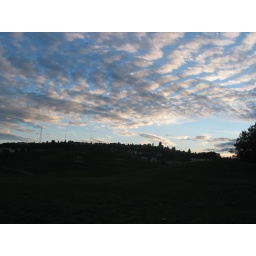
Wonderful sky above Queen Ann hill viewed from gasworks park.